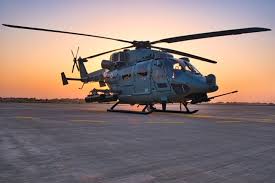
Label: Air Defense